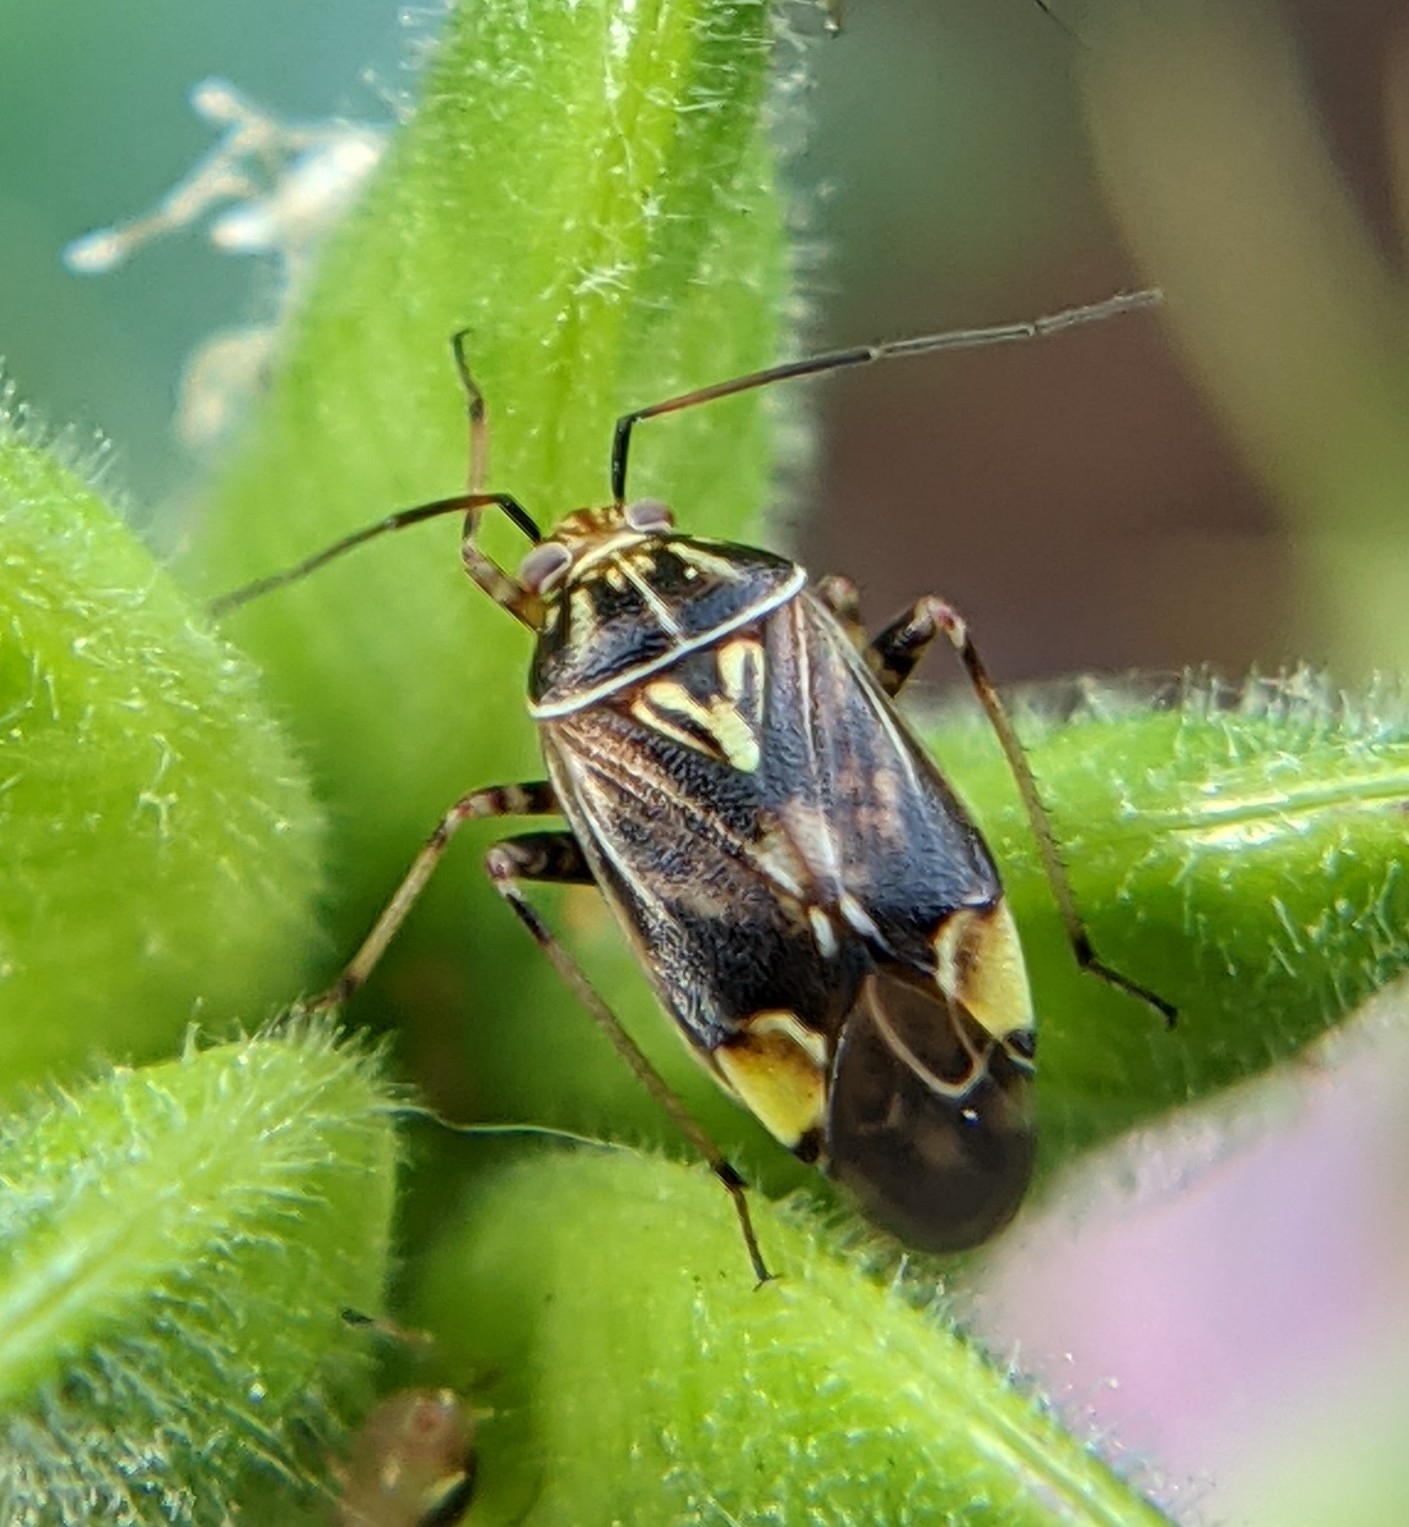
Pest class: lygus_bug